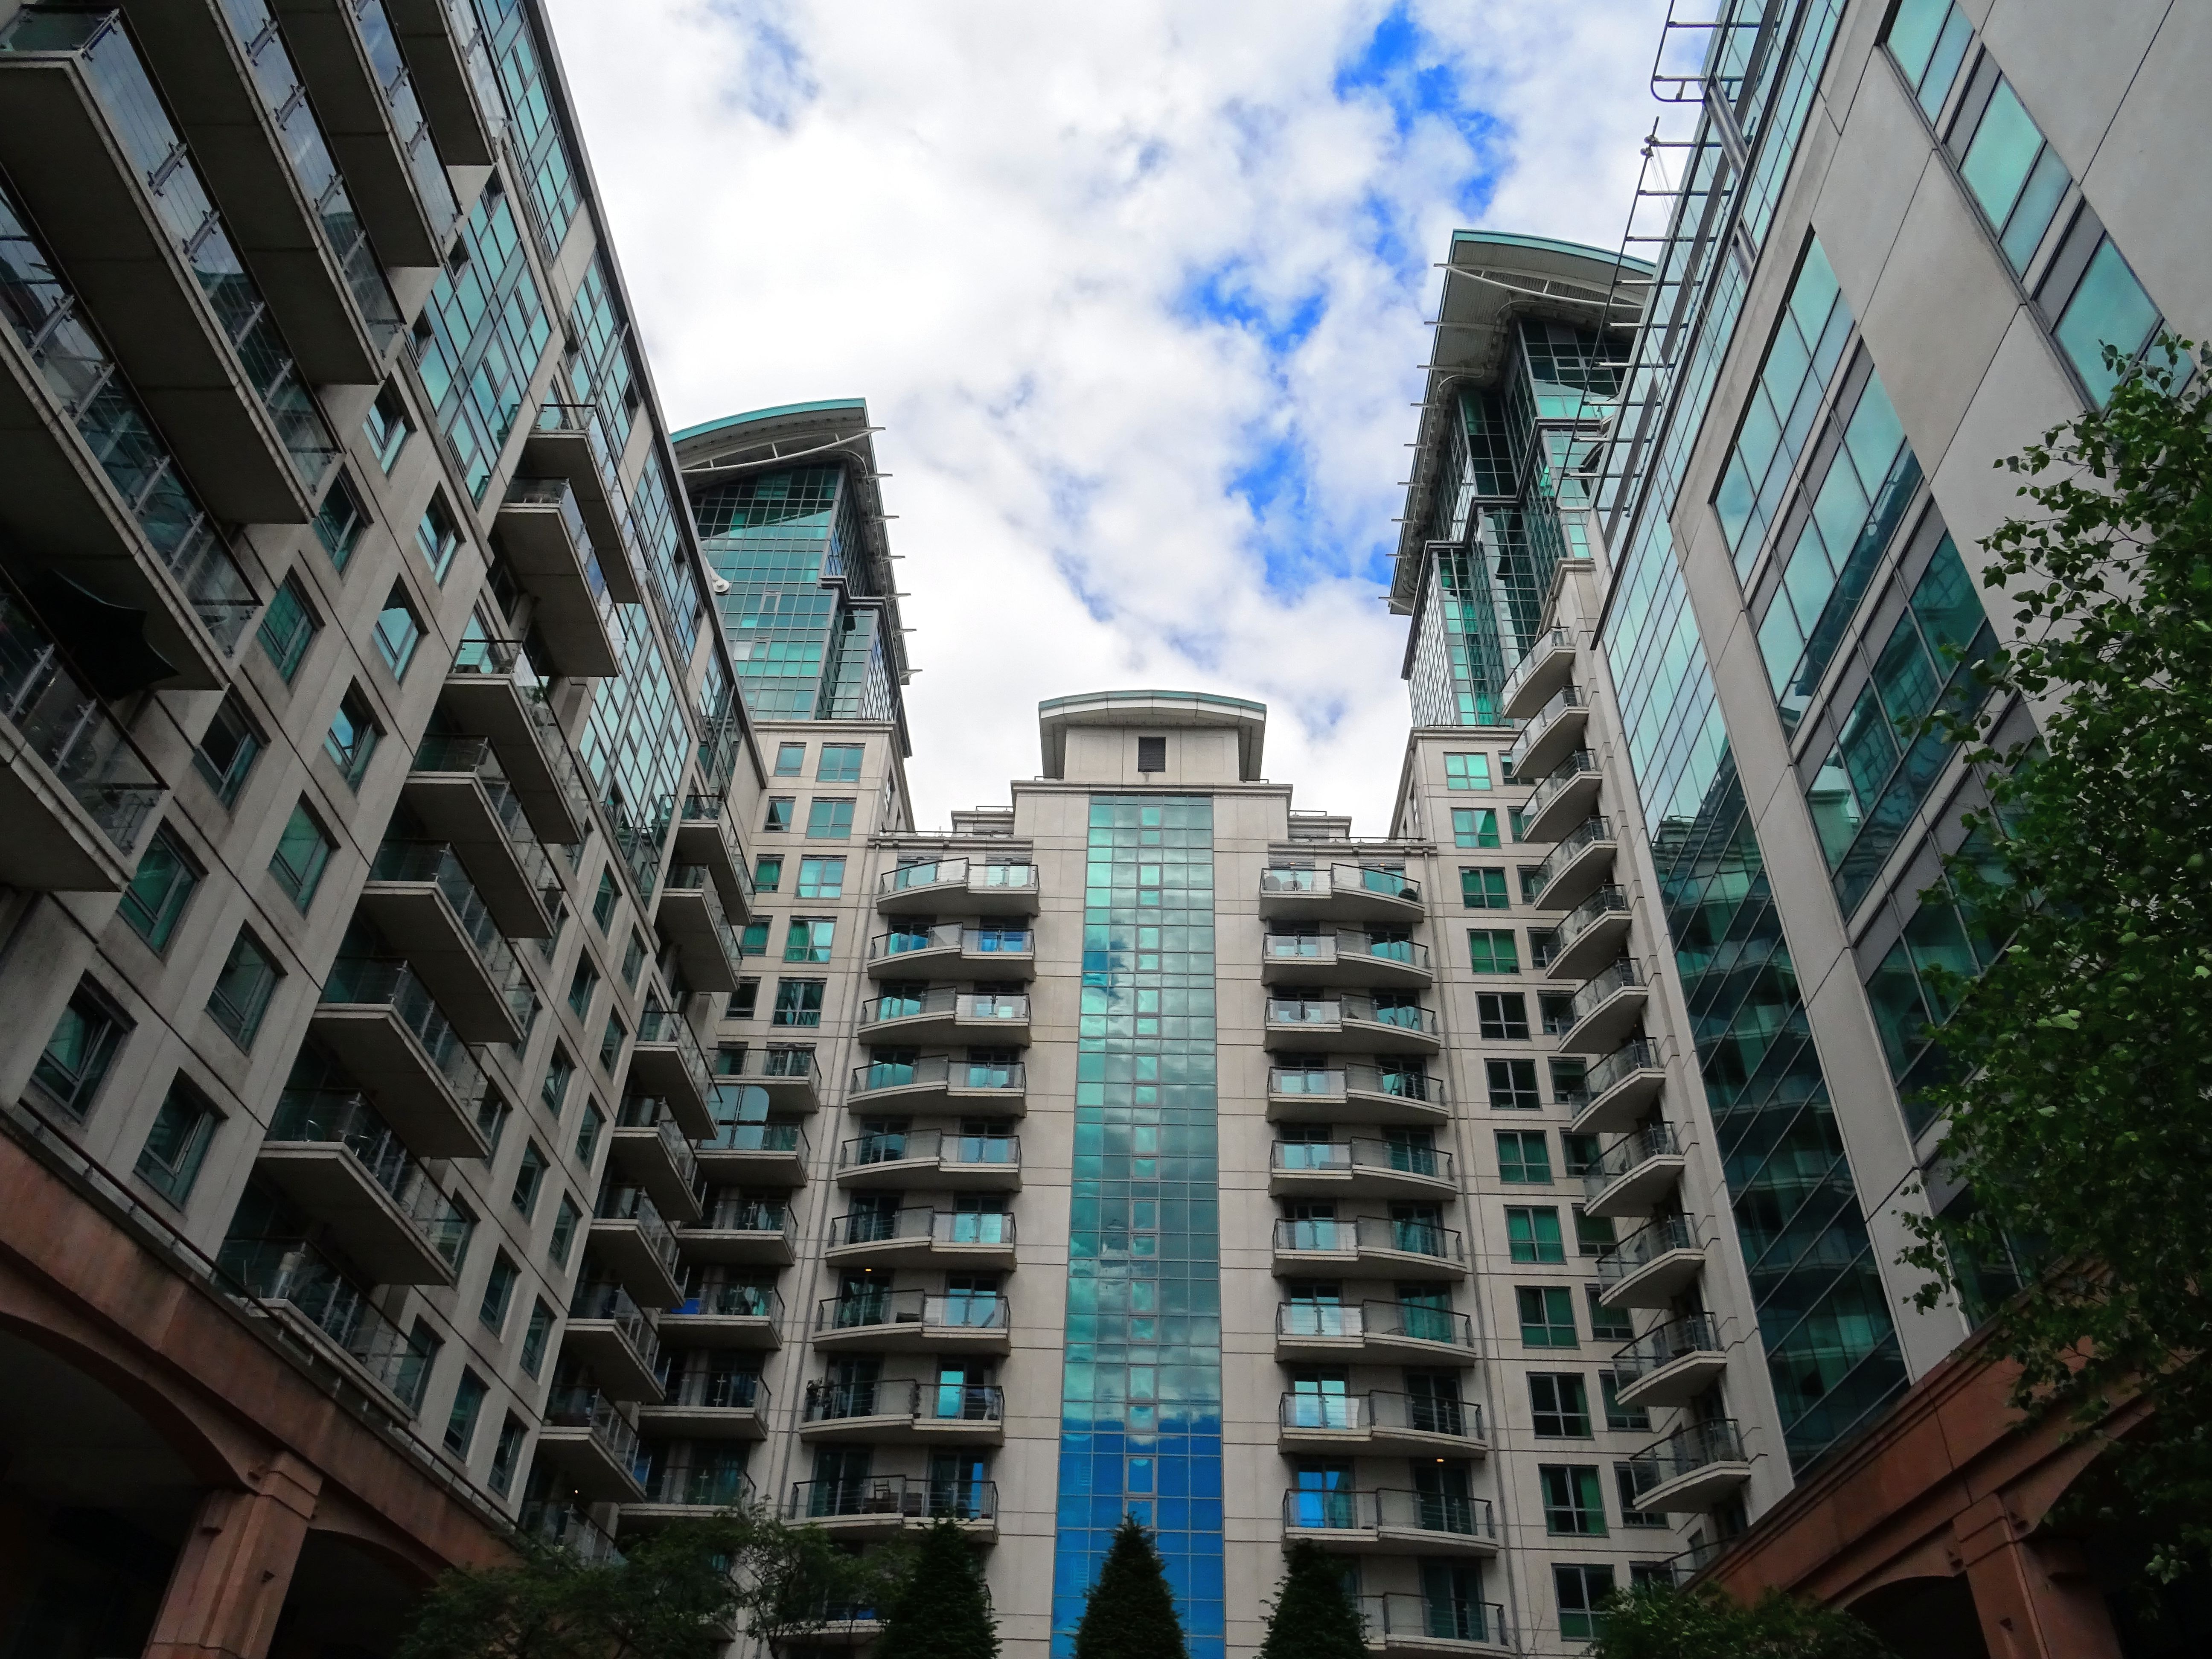
metropolitan area, urban area, metropolis, city, condominium, building, architecture, tower block, daytime, skyscraper, human settlement, neighbourhood, commercial building, mixed use, sky, downtown, property, apartment, real estate, snapshot, residential area, urban design, corporate headquarters, tree, daylighting, room, tower, cityscape, facade, photography, street, symmetry, window, house